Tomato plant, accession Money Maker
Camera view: tilt-top (135 deg); turntable rotation: 180 degrees
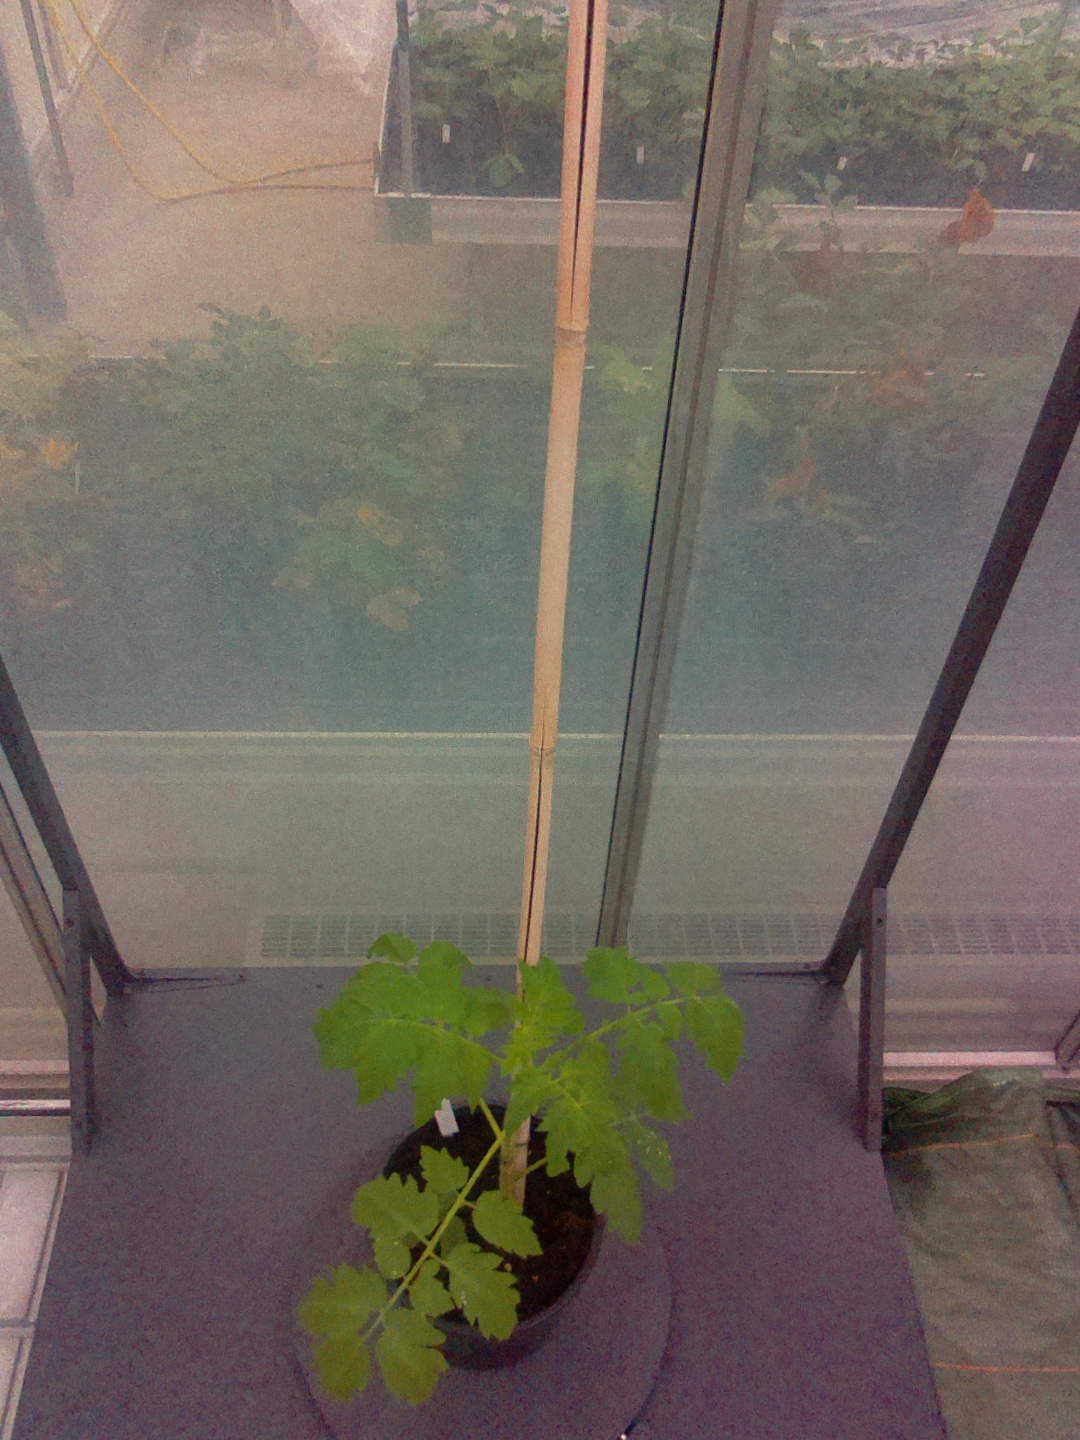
BBCH growth stage 13: 6 of true leaves visible